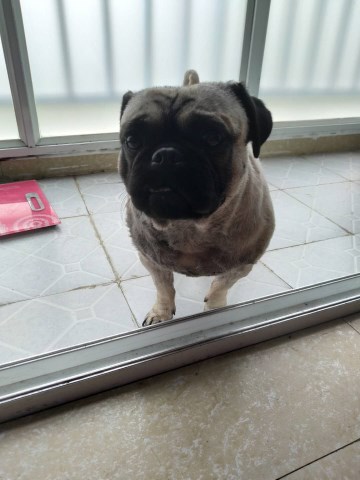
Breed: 798-n000130-pug